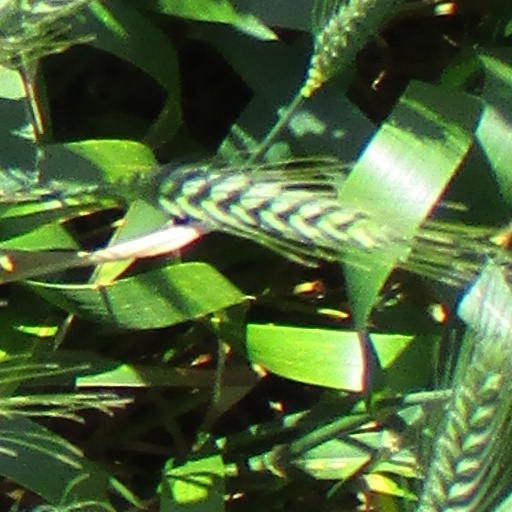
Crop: wheat